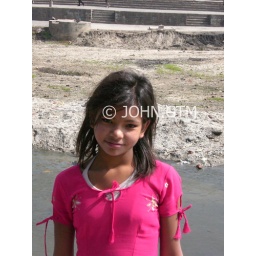
a cute girl in the river bank of Pashupati Nath Temple, Kathmandu